Chuck Thompson

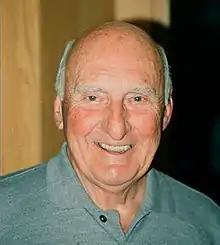
Thompson in 1996

Charles Lloyd Thompson (June 10, 1921 – March 6, 2005) was an American sportscaster best known for his broadcasts of Major League Baseball's Baltimore Orioles and the National Football League (NFL)'s Baltimore Colts. He was well-recognized for his resonant voice, crisply descriptive style of play-by-play, and signature on-air exclamations "Go to war, Miss Agnes!" and "Ain't the beer cold!"